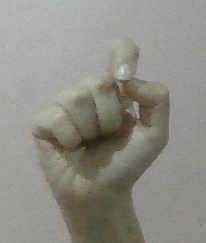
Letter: fa